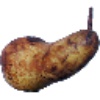
Label: Pear Abate 1